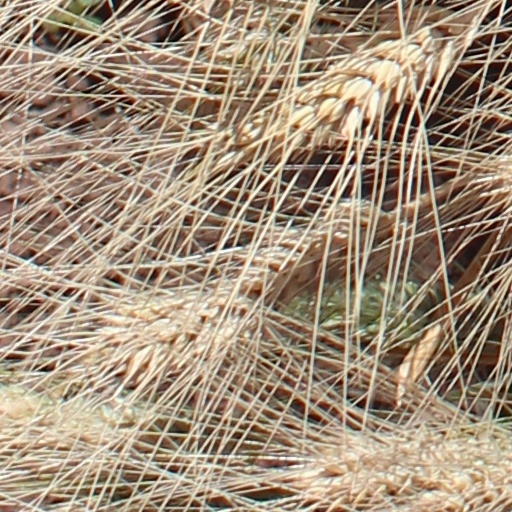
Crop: wheat